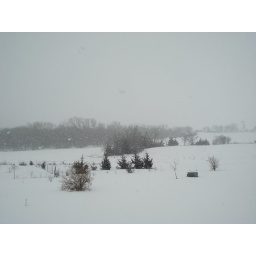
Hard to see, but those gray smudges in the sky are snowflakes!